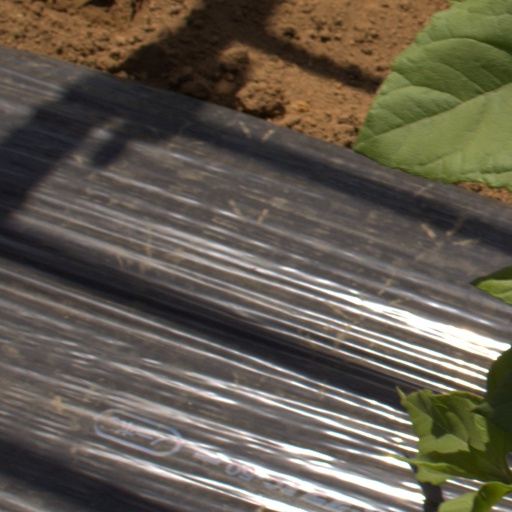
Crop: Jerusalem artichoke